Fuzzy number

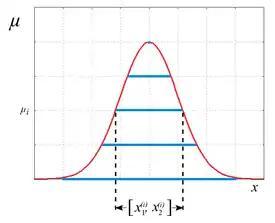
Fuzzy arithmetic

A fuzzy number is a generalization of a regular real number in the sense that it does not refer to one single value but rather to a connected set of possible values, where each possible value has its own weight between 0 and 1. This weight is called the membership function. A fuzzy number is thus a special case of a convex, normalized fuzzy set of the real line. Just like fuzzy logic is an extension of Boolean logic (which uses absolute truth and falsehood only, and nothing in between), fuzzy numbers are an extension of real numbers. Calculations with fuzzy numbers allow the incorporation of uncertainty on parameters, properties, geometry, initial conditions, etc. The arithmetic calculations on fuzzy numbers are implemented using fuzzy arithmetic operations, which can be done by two different approaches: (1) interval arithmetic approach; and (2) the extension principle approach.